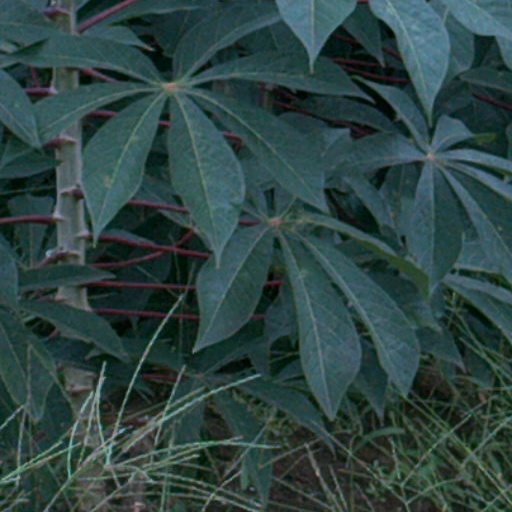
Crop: cassava